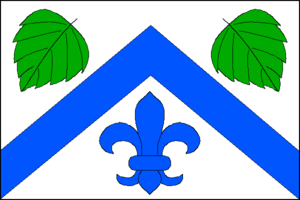
Březolupy est une commune du district d'Uherské Hradiště, dans la région de Zlín, en Tchéquie. Sa population s'élevait à 1 693 habitants en 2018.